Brontë family

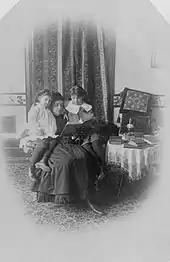
Governess in a rich English family in the second half of the 19th century

The influence revealed by "Agnes Grey" and "The Tenant of Wildfell Hall" is much less clear. Anne's works are largely founded on her experience as a governess and on that of her brother's decline. Furthermore, they demonstrate her conviction, a legacy from her father, that books should provide moral education. This sense of moral duty and the need to record it, are more evident in "The Tenant of Wildfell Hall". The influence of the gothic novels of Ann Radcliffe, Horace Walpole, Gregory "Monk" Lewis and Charles Maturin is noticeable, and that of Walter Scott too, if only because the heroine, abandoned and left alone, resists importunities not only through her almost supernatural talents, but by her powerful temperament.